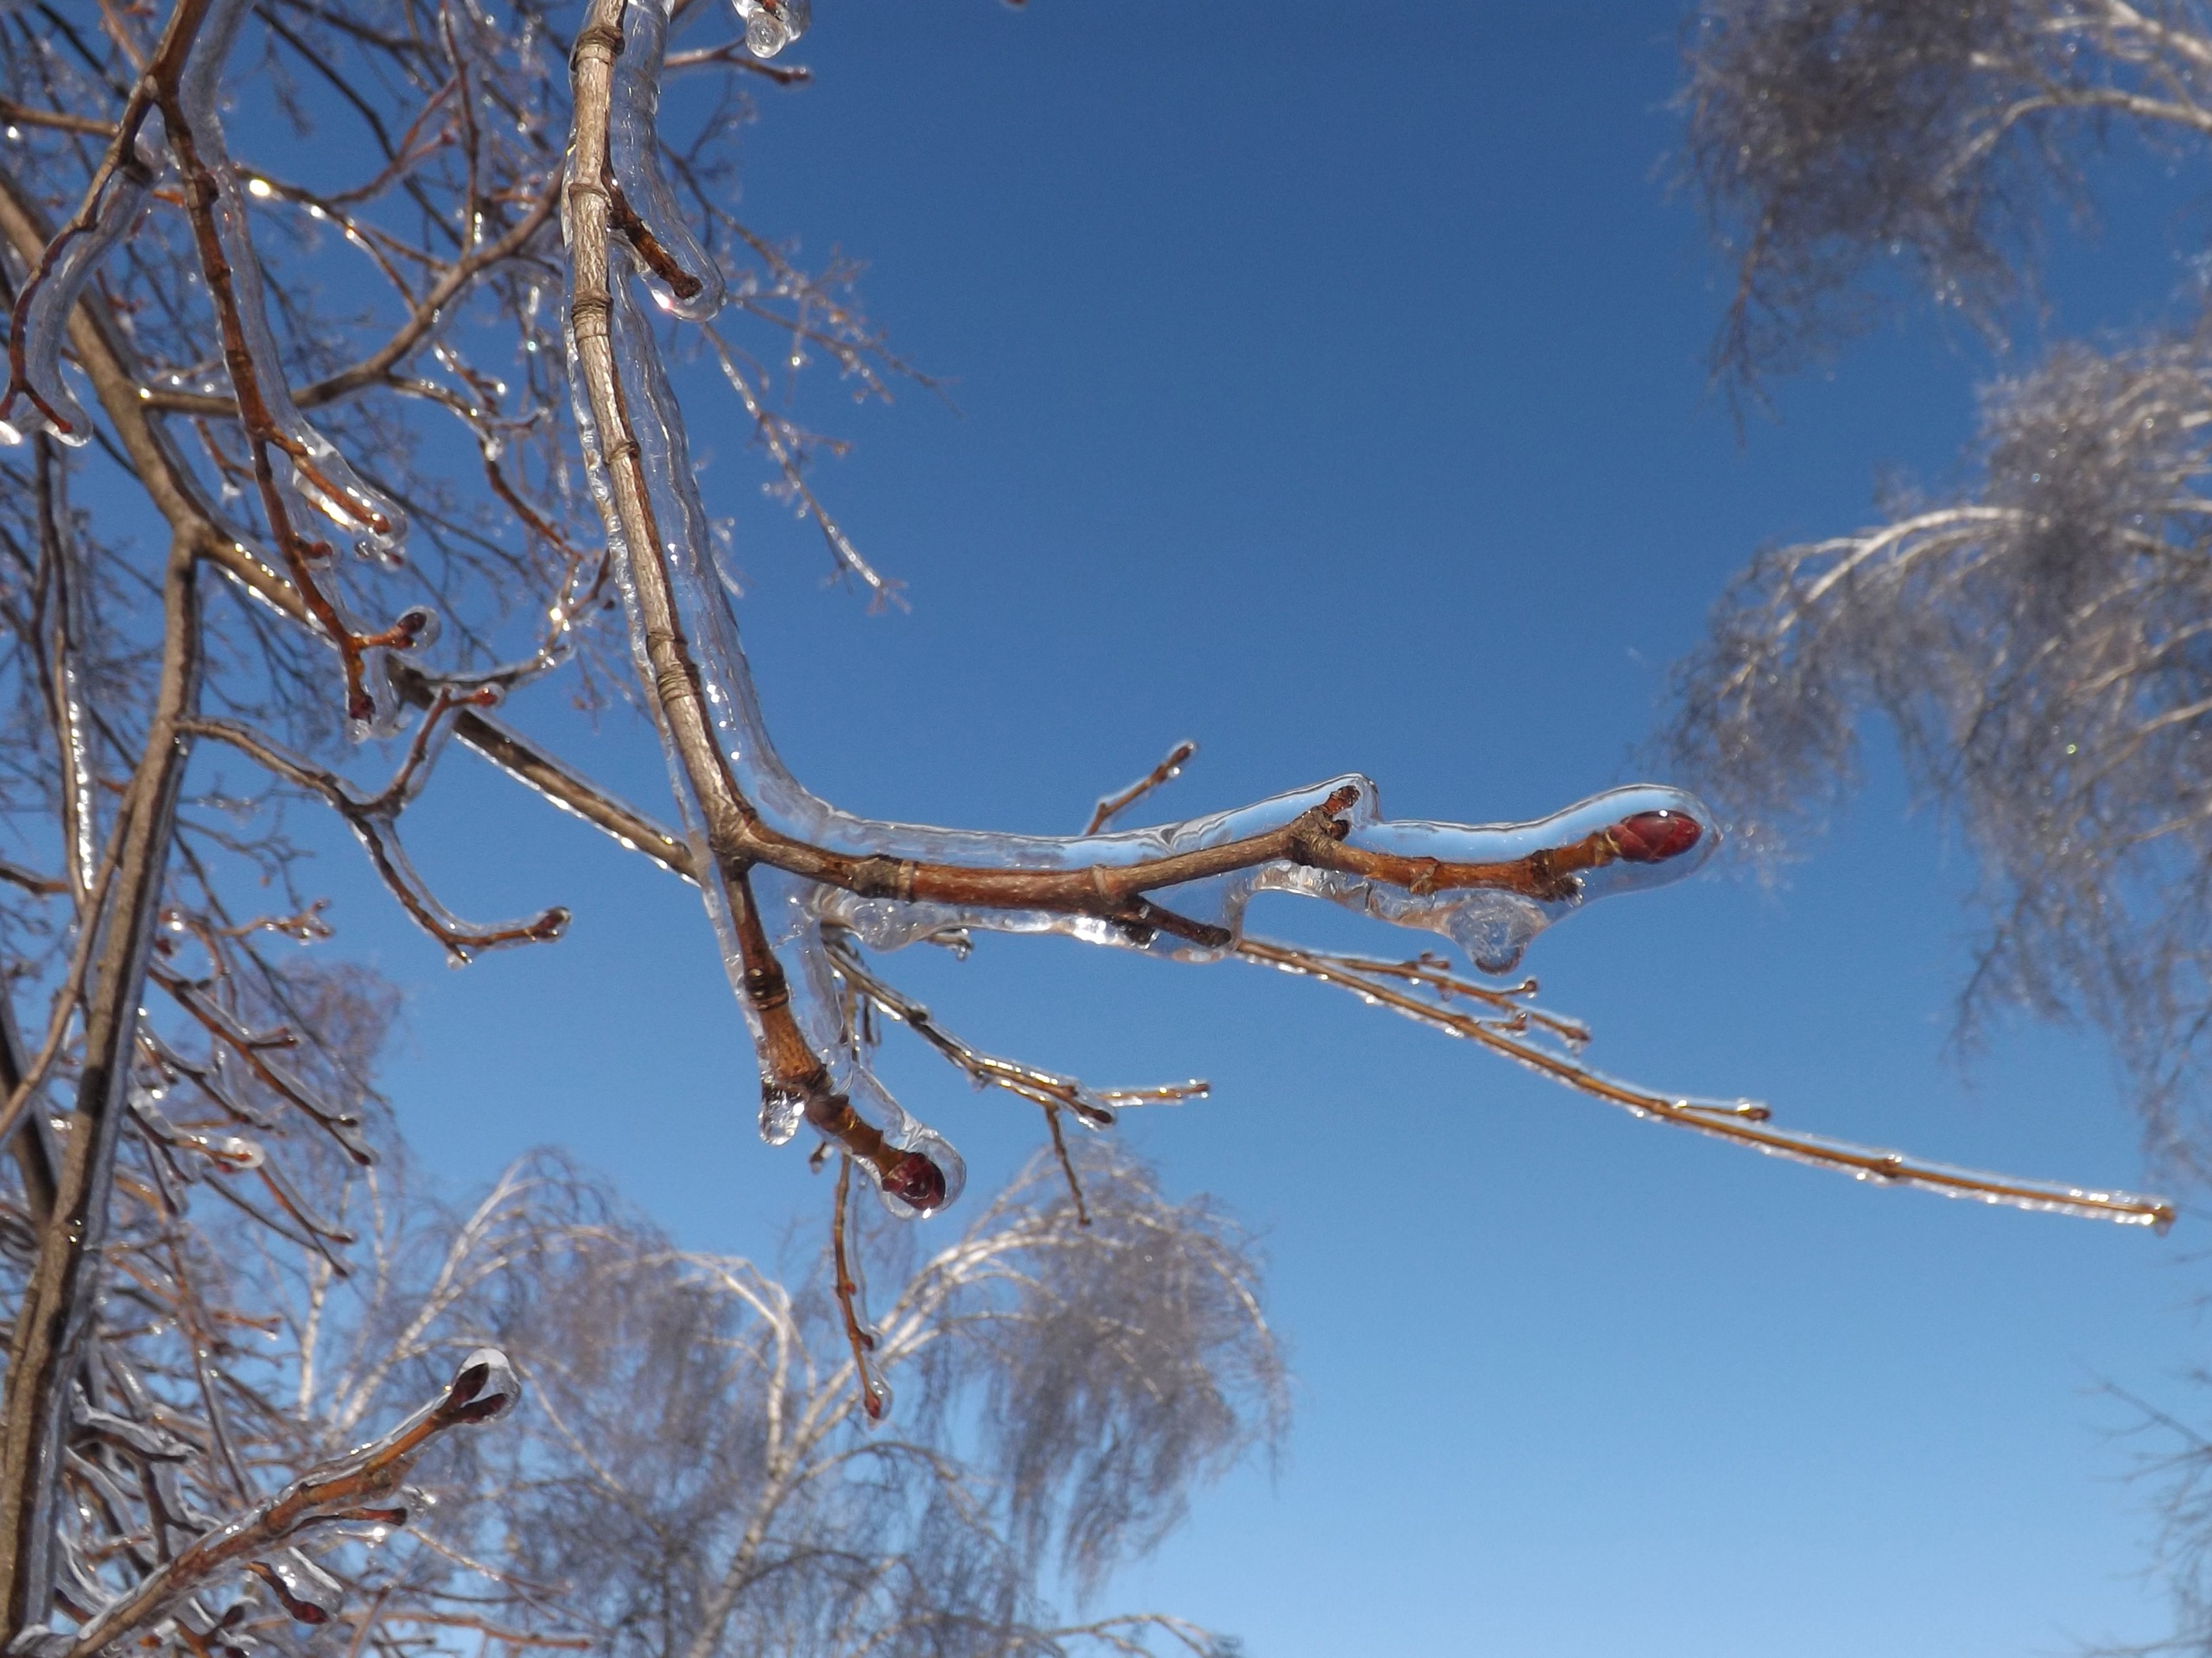
landscape, tree, nature, branch, snow, winter, plant, sky, frost, ice, spring, weather, season, twig, spruce, larch, freezing, woody plant